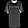
Label: T - shirt / top